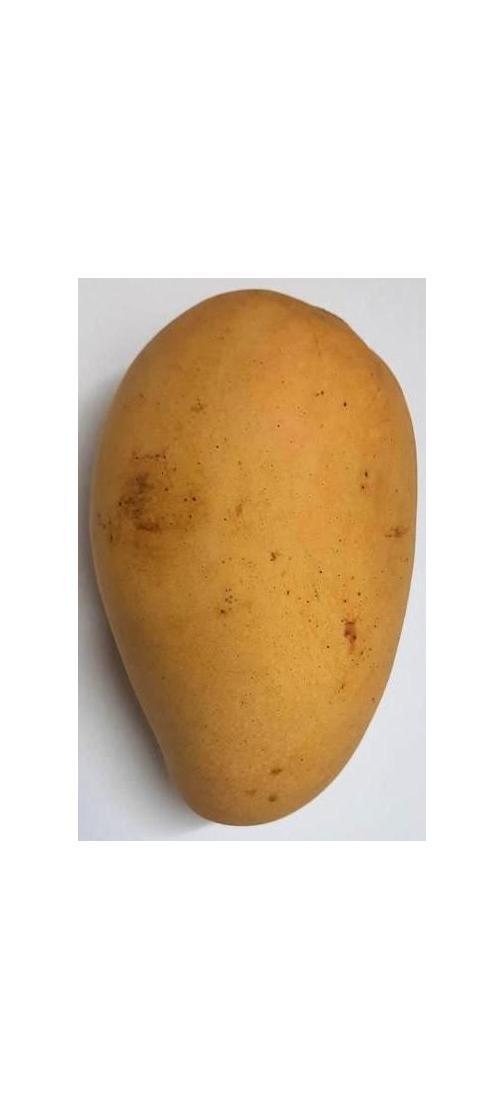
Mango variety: Katimon